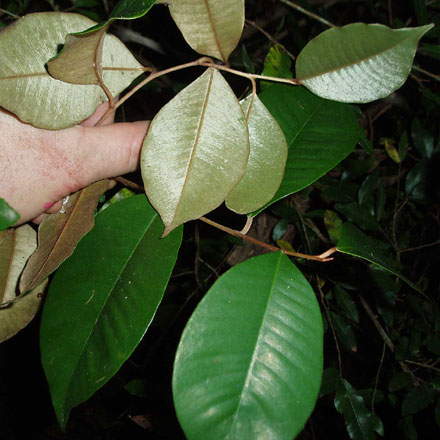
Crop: apple
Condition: healthy